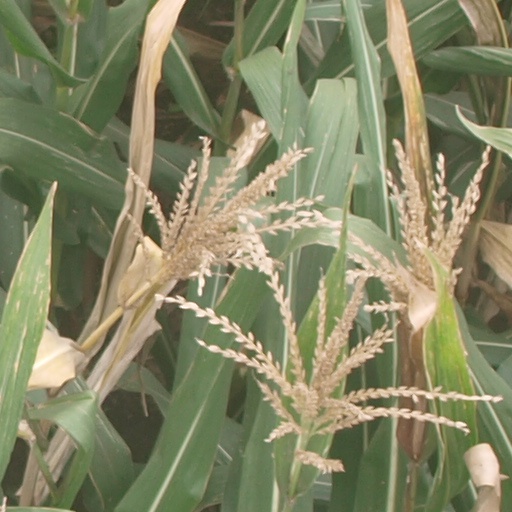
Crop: maize; corn